American exploration of Antarctica

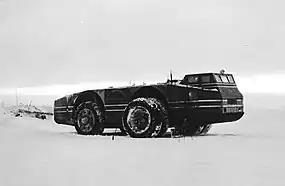
The Antarctic Snow Cruiser, 1940

During his second expedition in the Antarctic summer of 1933–1934 (winter in the Northern Hemisphere), Byrd spent five months alone at Advance Base, a remote meteorological station. He nearly perished from carbon monoxide poisoning due to a poorly ventilated stove. After detecting unusual radio transmissions from Byrd, his team at base camp attempted multiple rescue missions, initially hindered by darkness, heavy snow, and mechanical failures. Eventually, Thomas Poulter, E. J. Demas, and Amory Waite reached Advance Base and found Byrd in poor health. They remained with him until October 12, when an aircraft evacuated Byrd and Poulter, while the others returned to base camp using a tractor. Byrd later recounted the ordeal in his autobiography "Alone".